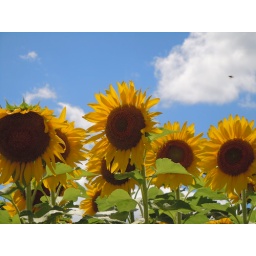
Standing in beautiful contast to the blue sky with a honey bee imitating a plane in the background